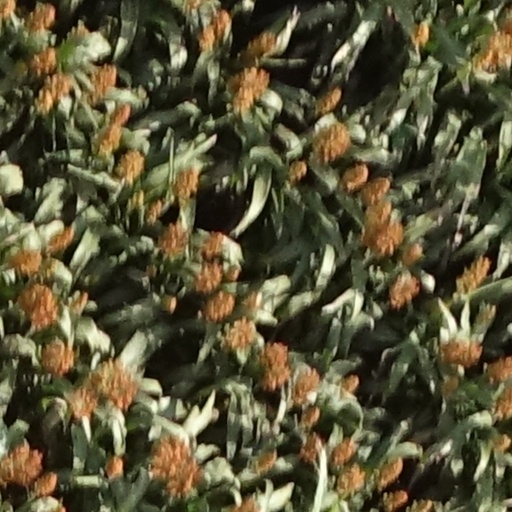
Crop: sorghum